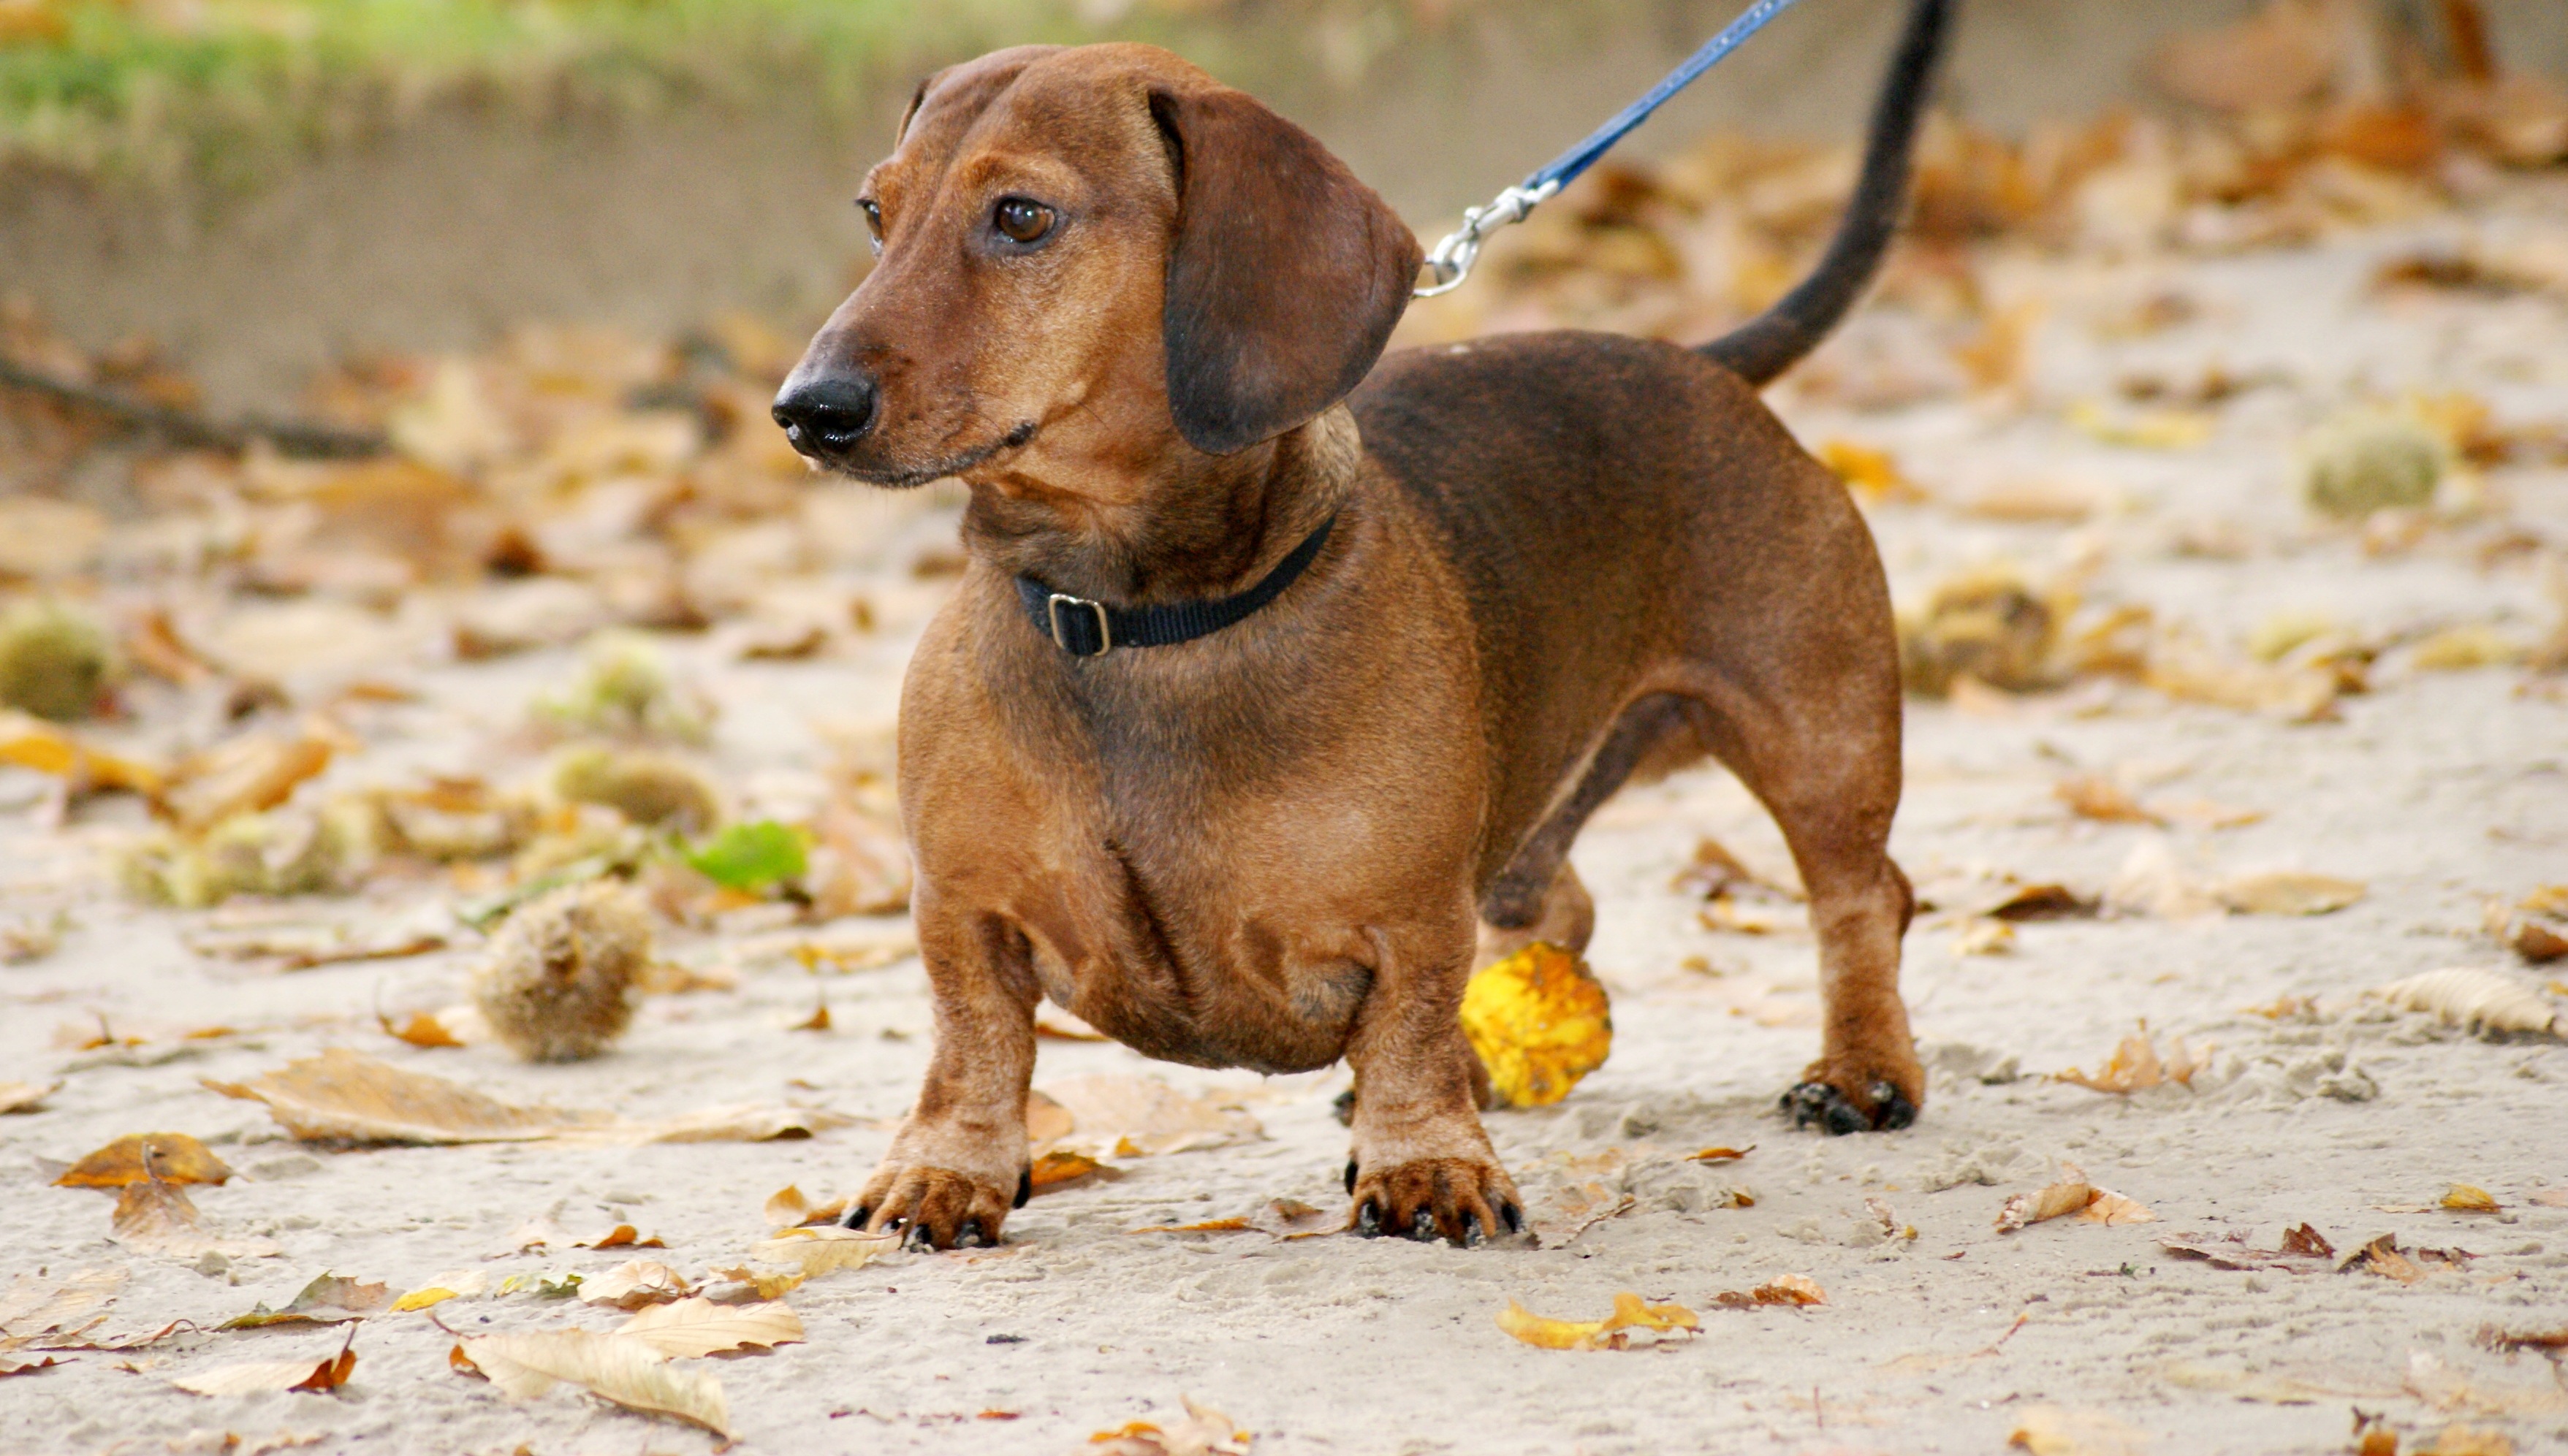
dog, mammal, hound, vertebrate, harrier, dog breed, dachshund, scent hound, dog like mammal, carnivoran, dog crossbreeds, basset art sien normand, estonian hound, finnish hound, segugio italiano